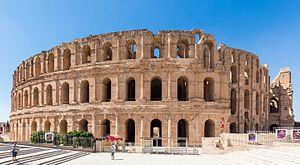
Amphithéâtre d'El Jem, Tunisie This is a photo of the protected monument identified by the ID 53-3 in Tunisia.
El Jem ou El Djem est une ville tunisienne située aux portes de la région du Sahel.
El Jem ou El Djem est une ville tunisienne située aux portes de la région du Sahel.
L'amphithéâtre d'El Jem, aussi appelé Colisée de Thysdrus, est un amphithéâtre romain situé dans l'actuelle ville tunisienne d'El Jem, l'antique Thysdrus de la province romaine d'Afrique.
Le nombre des amphithéâtres jadis implantés à travers l'empire romain semble largement dépasser les deux cents, les Romains en ayant pourvu la plupart de leurs cités. Aujourd'hui, les vestiges se limitent pour la plupart d'entre eux à l'arène encore visible au niveau du sol, ou à des vestiges qui ne laissent apparaître qu'une partie de l'édifice ou de ses fondations.
Le nombre des amphithéâtres jadis implantés à travers l'empire romain semble largement dépasser les deux cents, les Romains en ayant pourvu la plupart de leurs cités. Aujourd'hui, les vestiges se limitent pour la plupart d'entre eux à l'arène encore visible au niveau du sol, ou à des vestiges qui ne laissent apparaître qu'une partie de l'édifice ou de ses fondations.